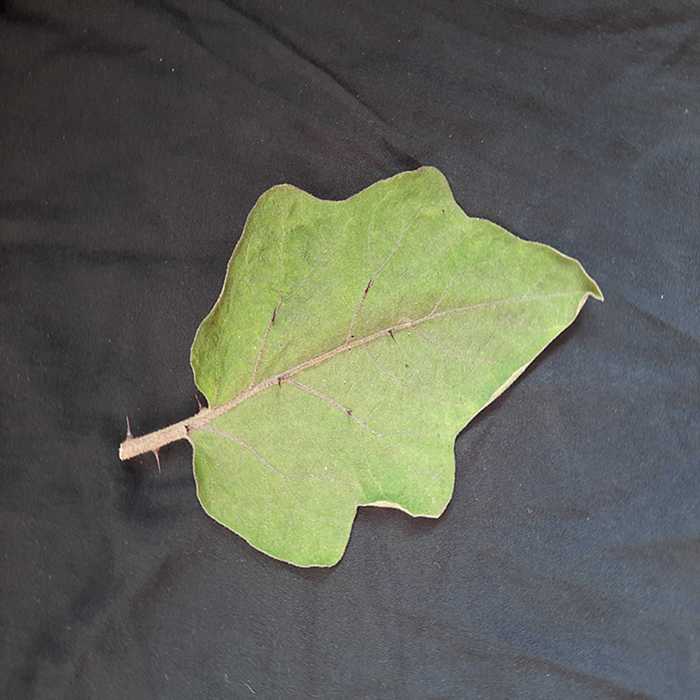
Plant: Eggplant
Label: Eggplant fresh leaf